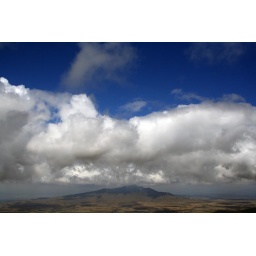
Extinct Volcano near Lake Nakuru. The sky really was that blue and the light was amazing.